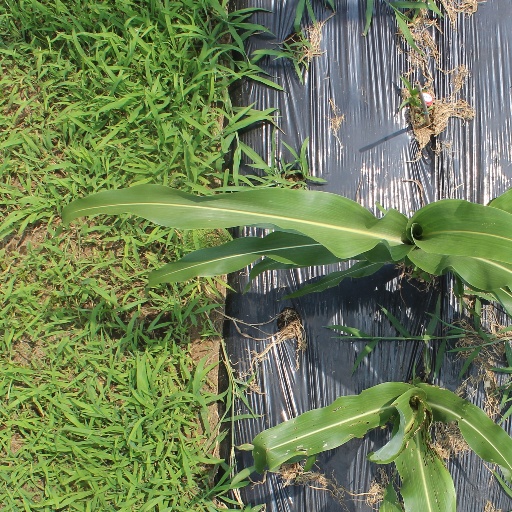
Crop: sorghum